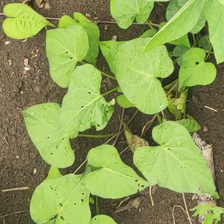
Weed species: Obscure_morning _glory(Ipomoea obscura)